Alamagan

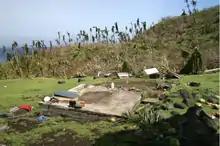
Damage on Alamagan after Typhoon Choi-wan in 2009

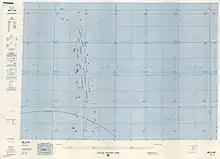

The island was inhabited, and continued to be used for the production of copra, with the main settlements of Song Song in the south and Patida camp in the northwest. However, by 1962 the population had dropped so much that the elementary school was closed for lack of students. Due to what was thought to be increased volcanic activity, the islanders were evacuated in December 1998 when an eruption was feared. However, analysis of the event concluded that it was excess rainwater entering fumaroles, causing extra steam, not an eruptive event.